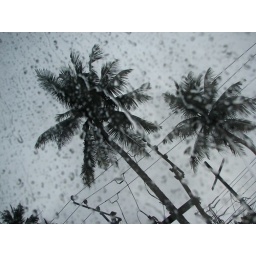
another of those typical kerala monsoon sights: again through the window of a bus in cochin